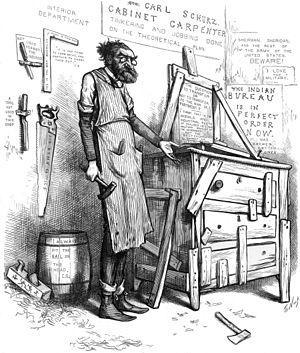
Rutherford Birchard Hayes, né le 4 octobre 1822 à Delaware et mort le 17 janvier 1893 à Fremont, est un avocat, militaire et homme d'État américain. Il est le 19ᵉ président des États-Unis, en fonction de 1877 à 1881. Après une élection contestée en 1876, il supervise la fin de la Reconstruction et restaure la confiance dans le gouvernement fédéral. Hayes, membre du Parti républicain, est réformateur et ses décisions permettent d'apaiser les divisions issues de la guerre de Sécession tout en ouvrant la voie à une vaste réforme de l'administration.